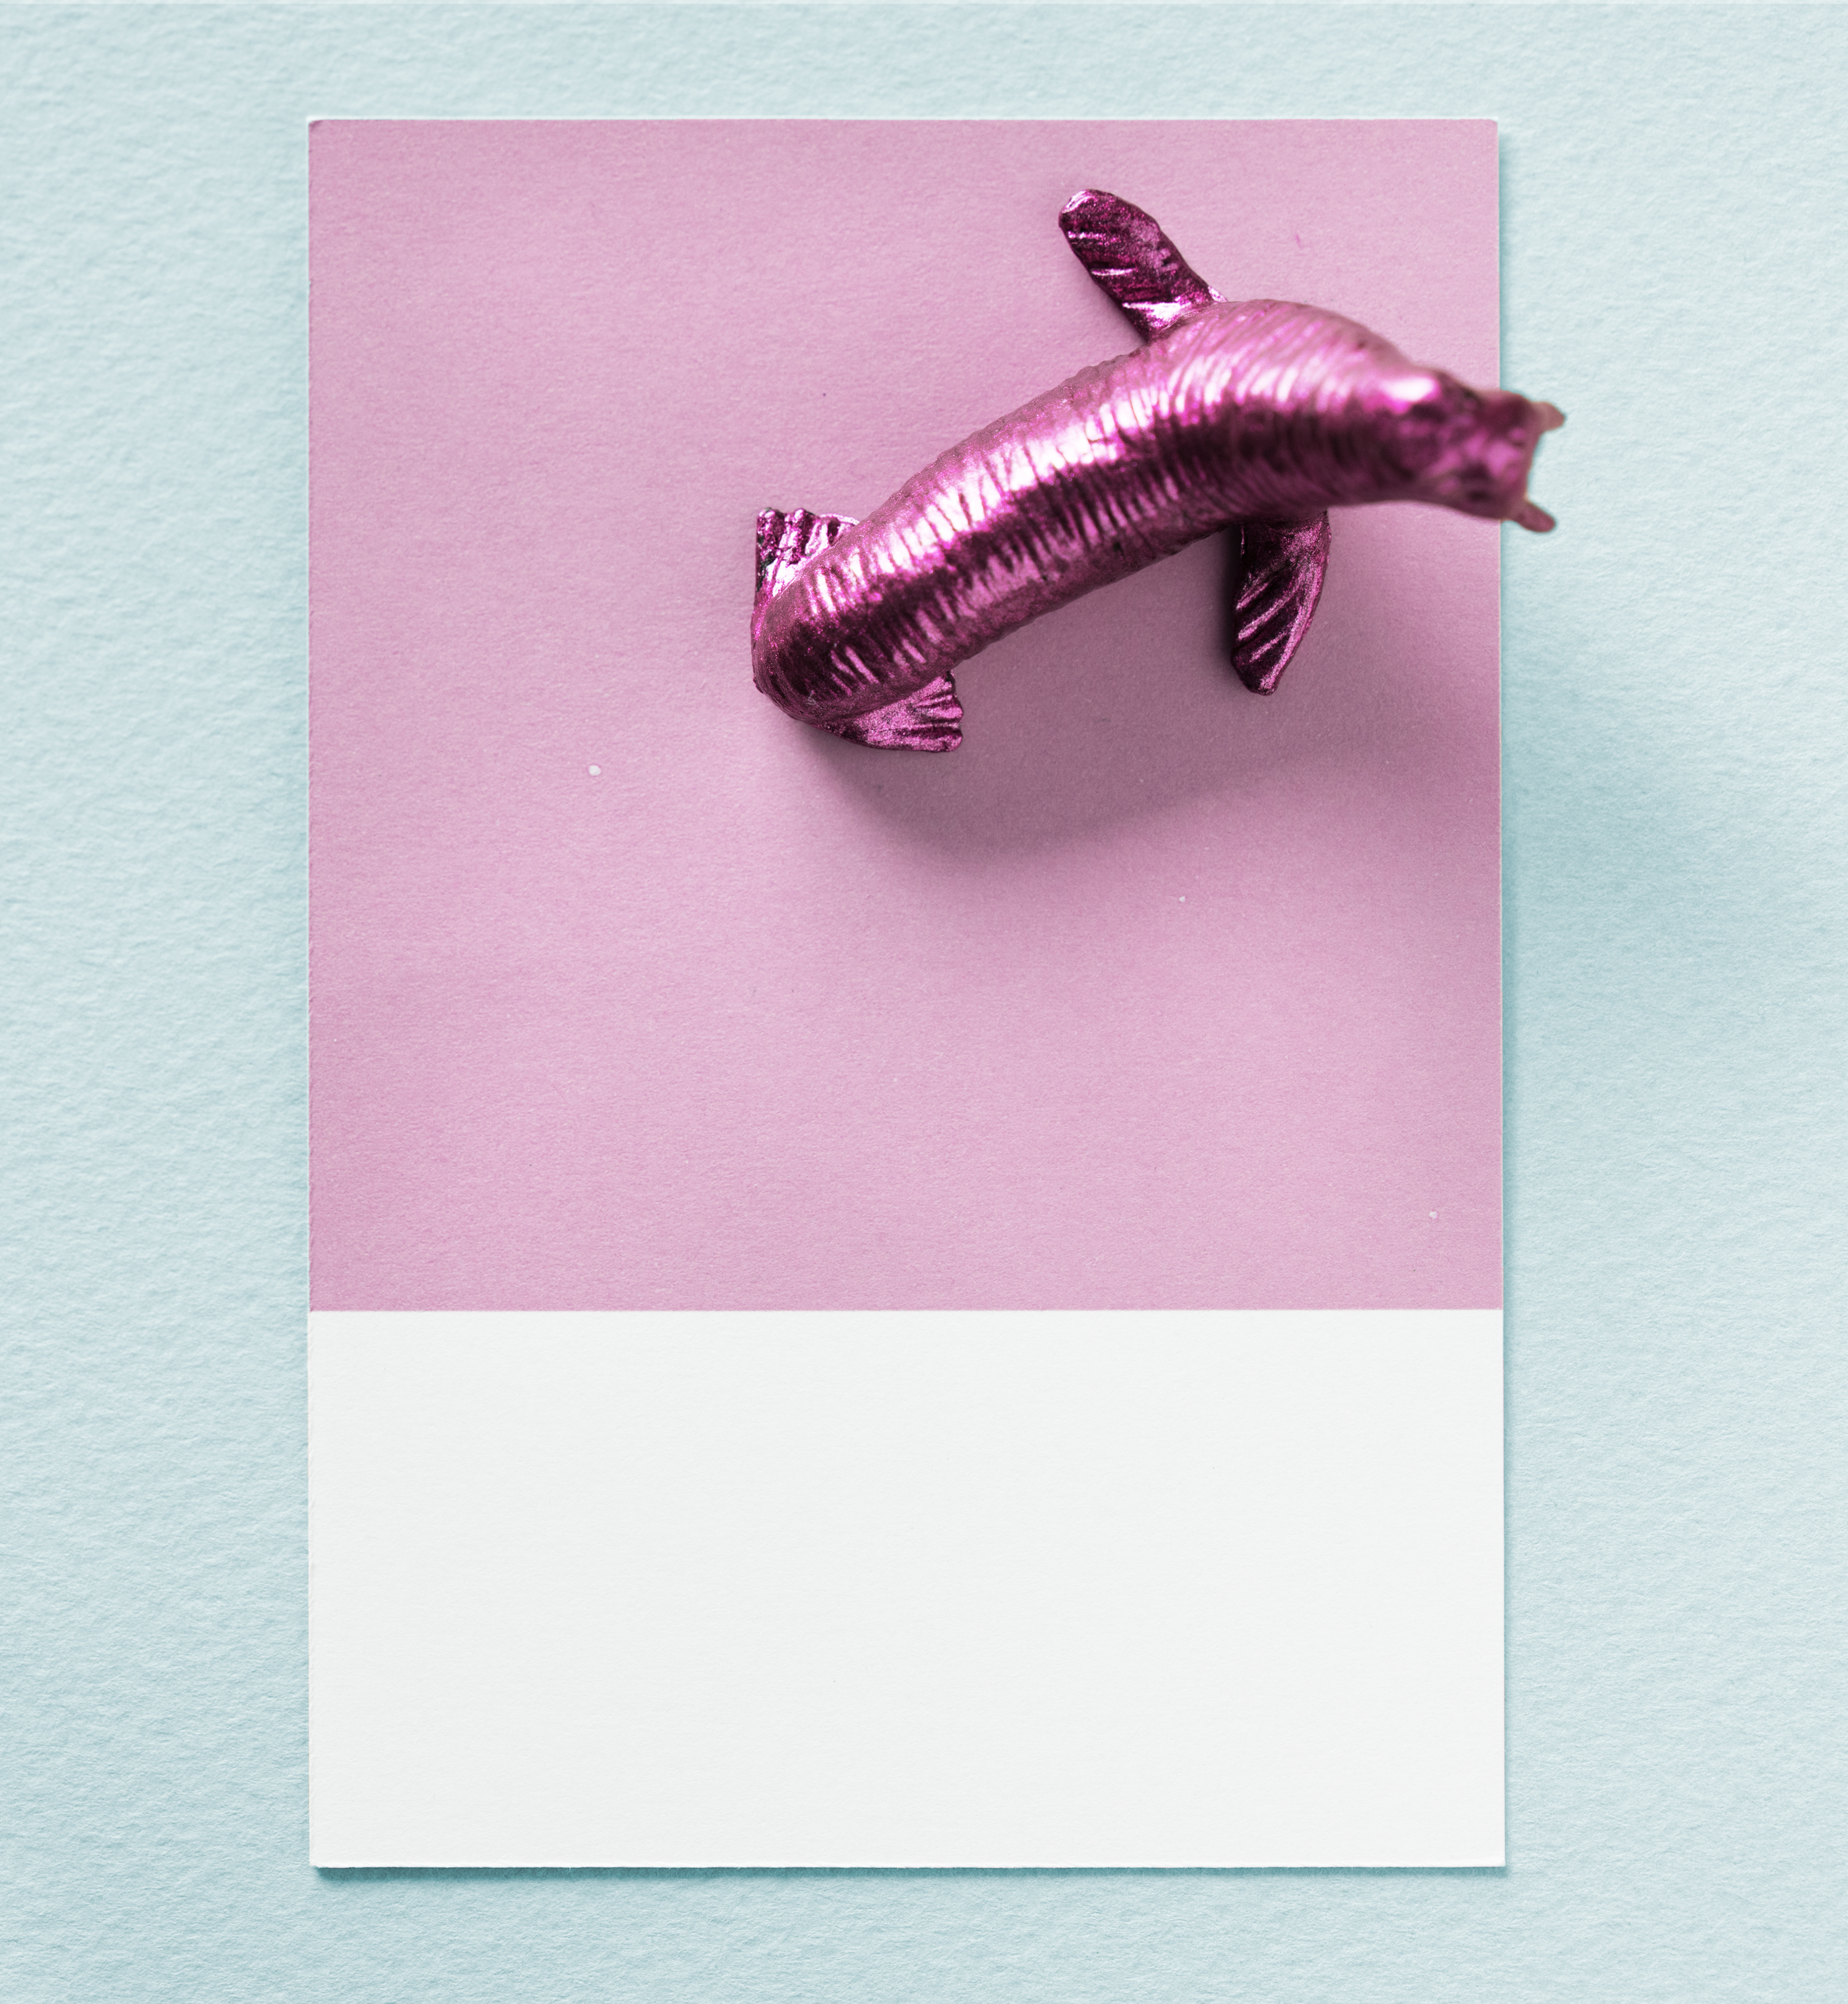
abstract, animal, background, card, colorful, concept, creative, decoration, figure, fun, green, joy, little, metallic, mini, miniature, model, paper, pastel, pattern, pink, play, sea lion, seal, shape, small, symbol, textured, tiny, toy, purple, font, magenta, product